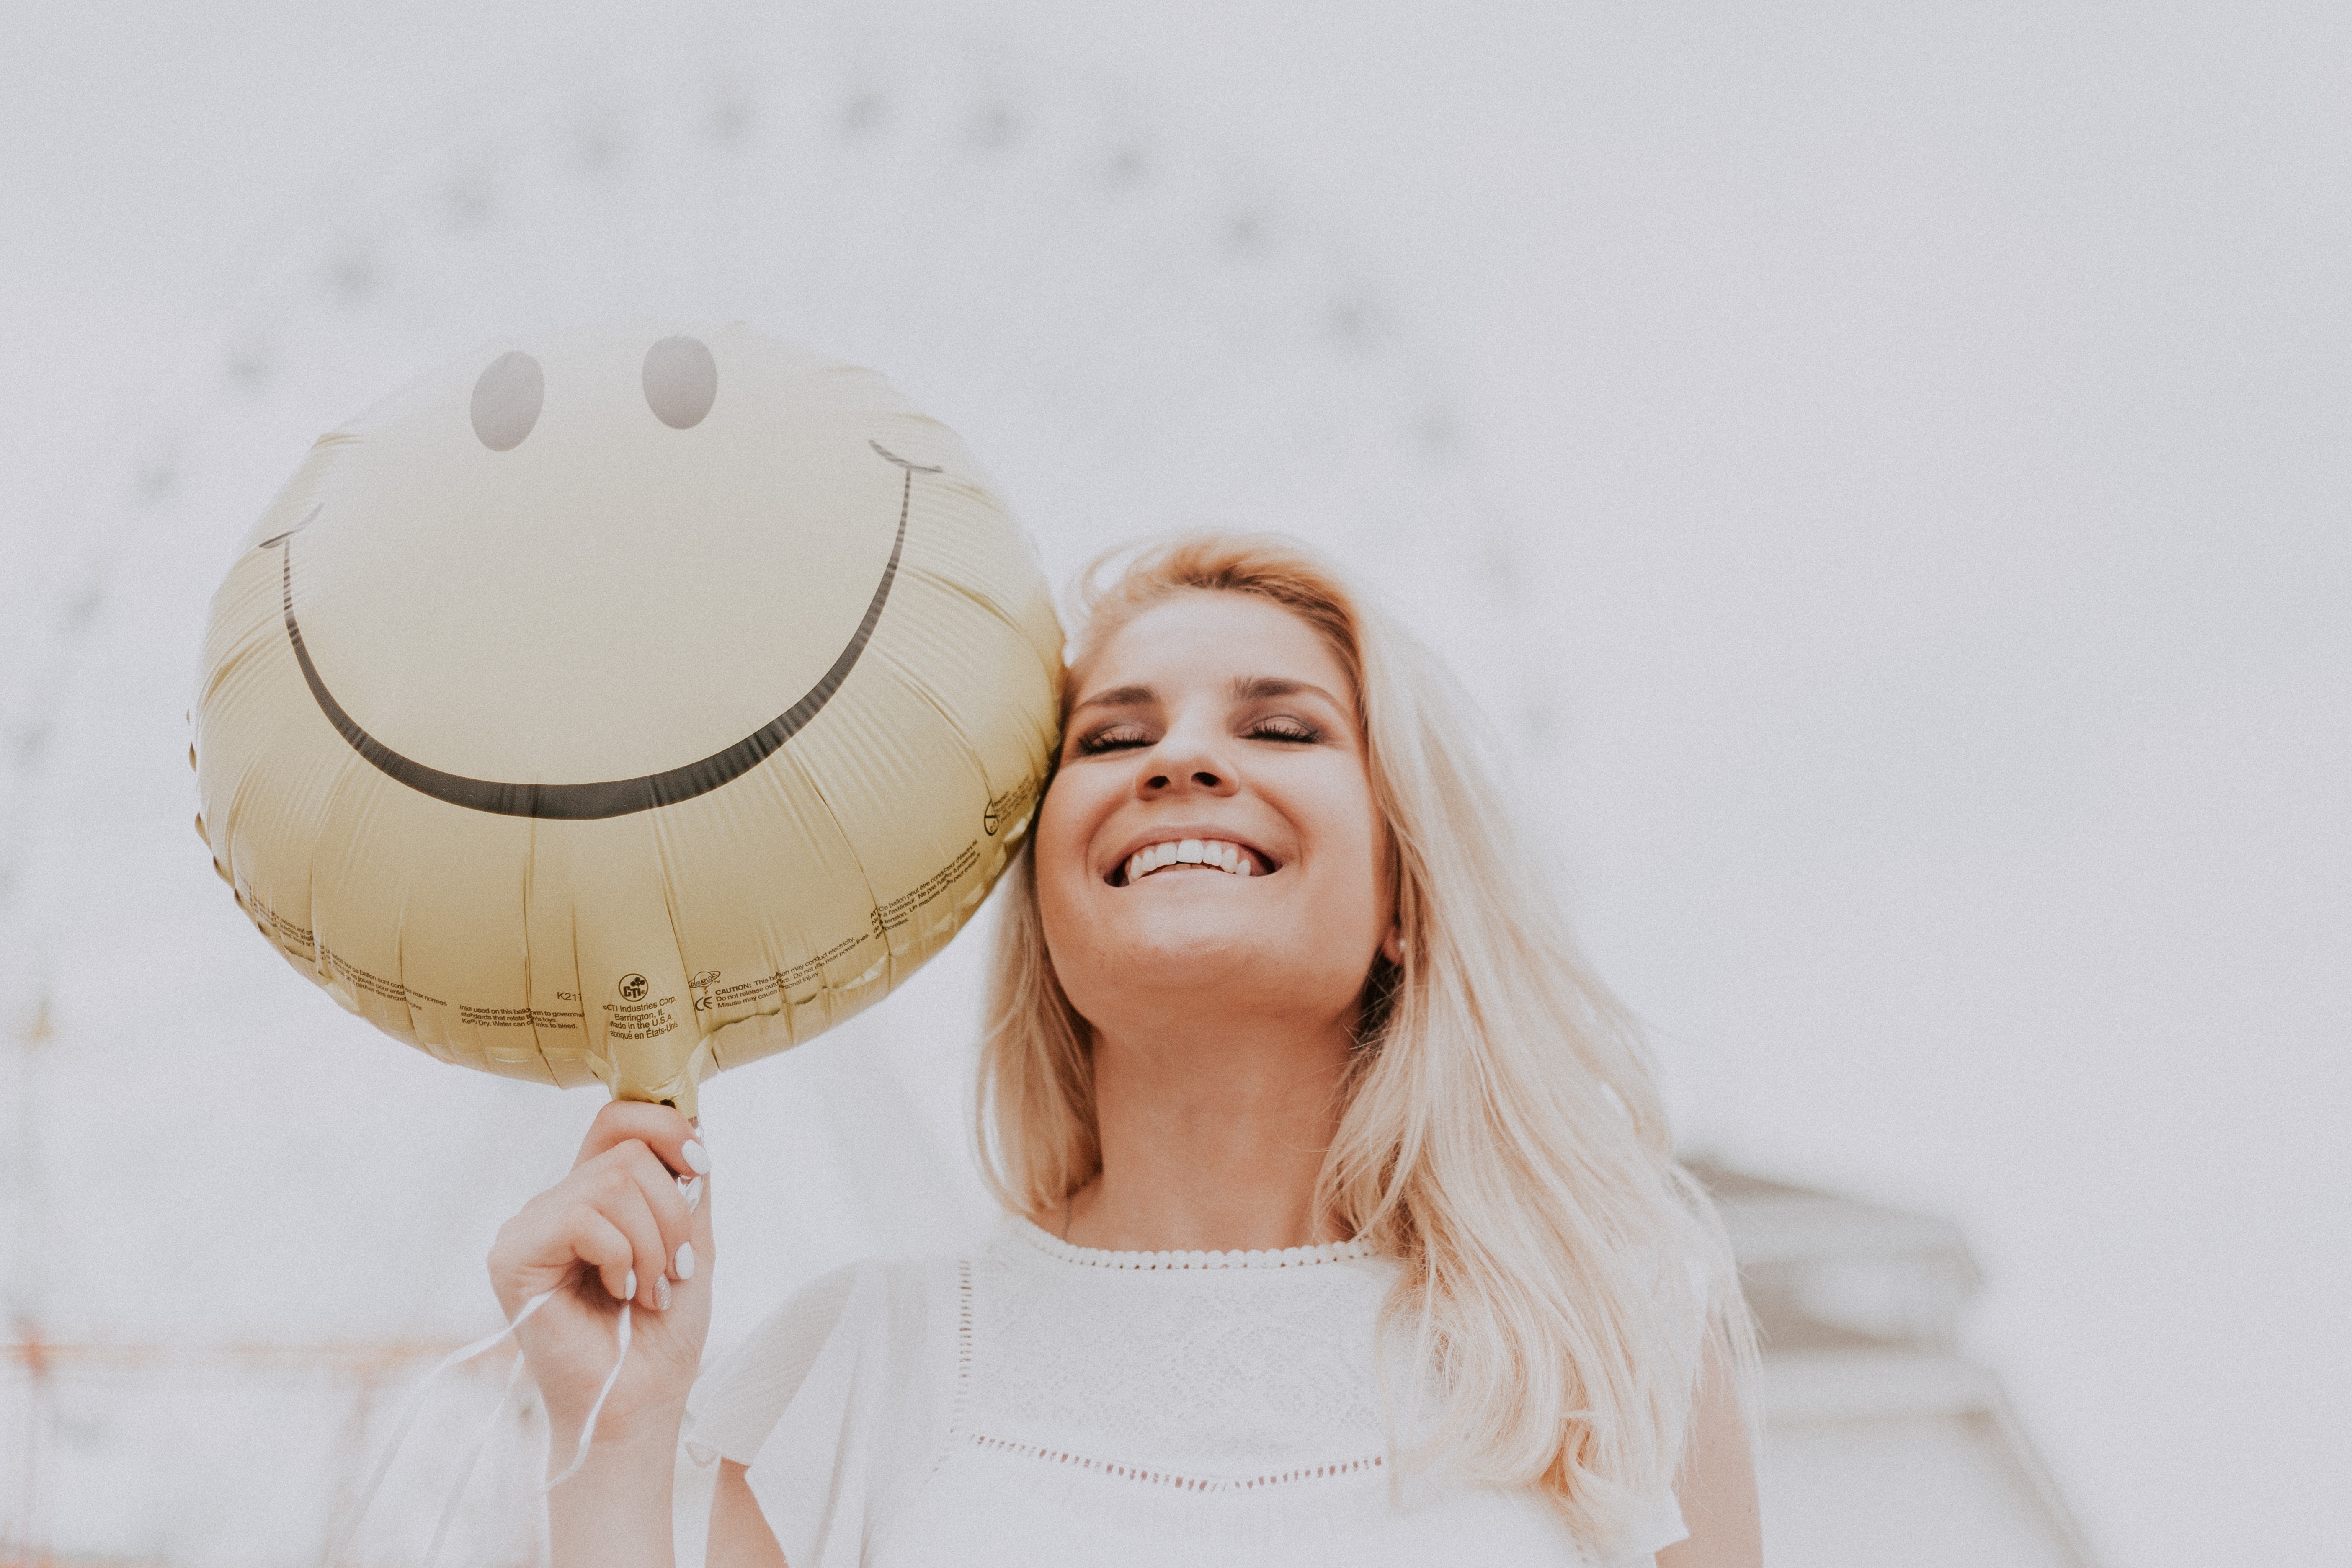
face, white, facial expression, smile, skin, head, yellow, happy, cheek, balloon, lip, blond, photography, laugh, ball, child, portrait photography, gesture